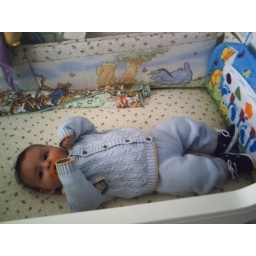
I am so cute in my new light blue knit outfit.